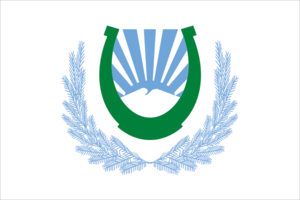
Naltchik est une station thermale et la capitale de la république de Kabardino-Balkarie, en Russie. Sa population s'élevait à 239 583 habitants en 2020.